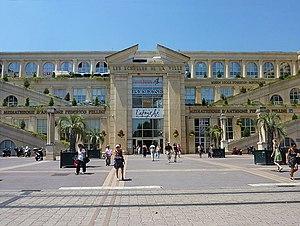
Montpellier: le centre commercial du quartier Antigone.
Montpellier — prononcé [mɔ̃.pə.lje] ou [mɔ̃.pɛ.lje] — est une commune française, préfecture du département de l’Hérault. Capitale de l'ancienne région administrative Languedoc-Roussillon, elle est le centre d'une métropole et un pôle d'équilibre de la région Occitanie, où se déroulent les assemblées plénières. Montpellier se situe dans le Sud de la France, sur un grand axe de communication joignant l'Espagne à l'ouest, à l'Italie à l'est. Proche de la mer Méditerranée, cette ville a comme voisines Béziers à 69 km au sud-ouest et Nîmes à 52 km au nord-est.